Homeric Hymns

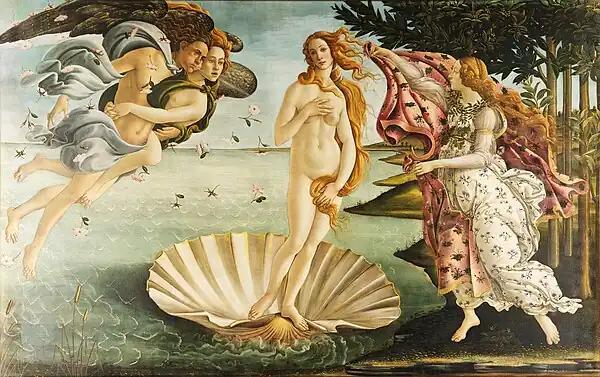
"The Birth of Venus" by Sandro Botticelli: a fifteenth-century painting indirectly influenced by the second "Homeric Hymn to Aphrodite"

The "Homeric Hymns" are quoted comparatively rarely in ancient literature. There are sporadic references to them in early Greek lyric poetry, such as the works of Pindar and Sappho. The lyric poet Alcaeus composed hymns around 600 BCE to Dionysus and to the Dioscuri, which were influenced by the equivalent Homeric hymns, as possibly was Alcaeus's hymn to Hermes. The "Homeric Hymn to Hermes" also inspired the "Ichneutae", a satyr play composed in the fifth century BCE by the Athenian playwright Sophocles. Few definite references to the hymns can be dated to the fourth century BCE, though the "Thebaid" of Antimachus may contain allusions to the hymns to Aphrodite, Dionysus and Hermes. A few fifth-century painted vases show myths depicted in the "Homeric Hymns" and may have been inspired by the poems, but it is difficult to be certain whether the correspondences reflect direct contact with the hymns or simply the commonplace nature of their underlying mythic narratives.